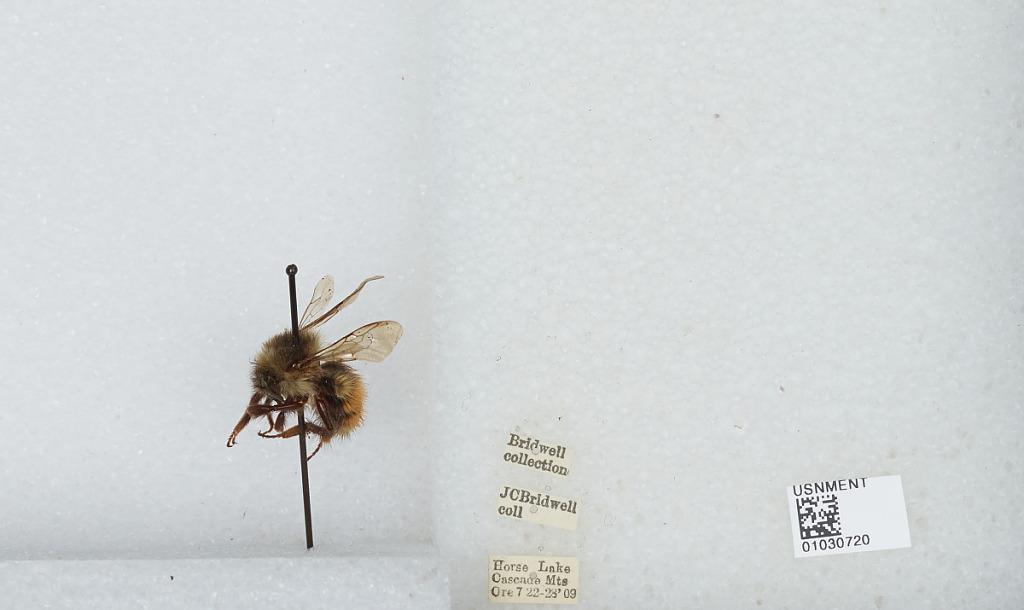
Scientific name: Bombus (Pyrobombus) melanopygus Nylander
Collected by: J. Bridwell
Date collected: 1909-7-22
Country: United States
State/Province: Oregon
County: Lane
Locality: Horse Lake, Cascade Mountains
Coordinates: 44.0003, -121.873